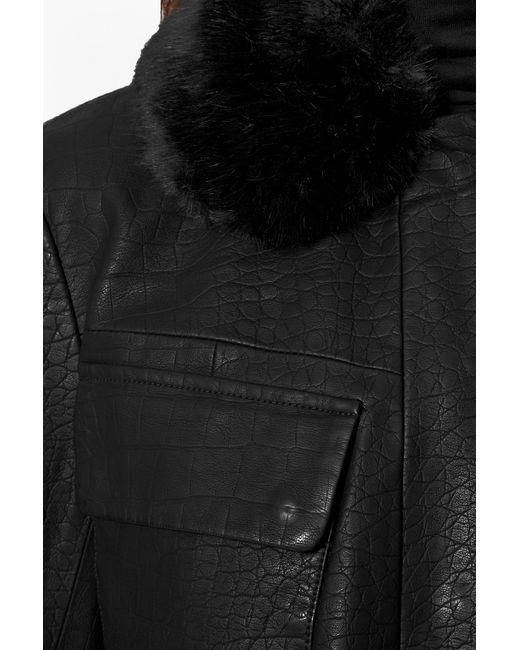
schwarze lässige Lederjacke mit Pelzkragen